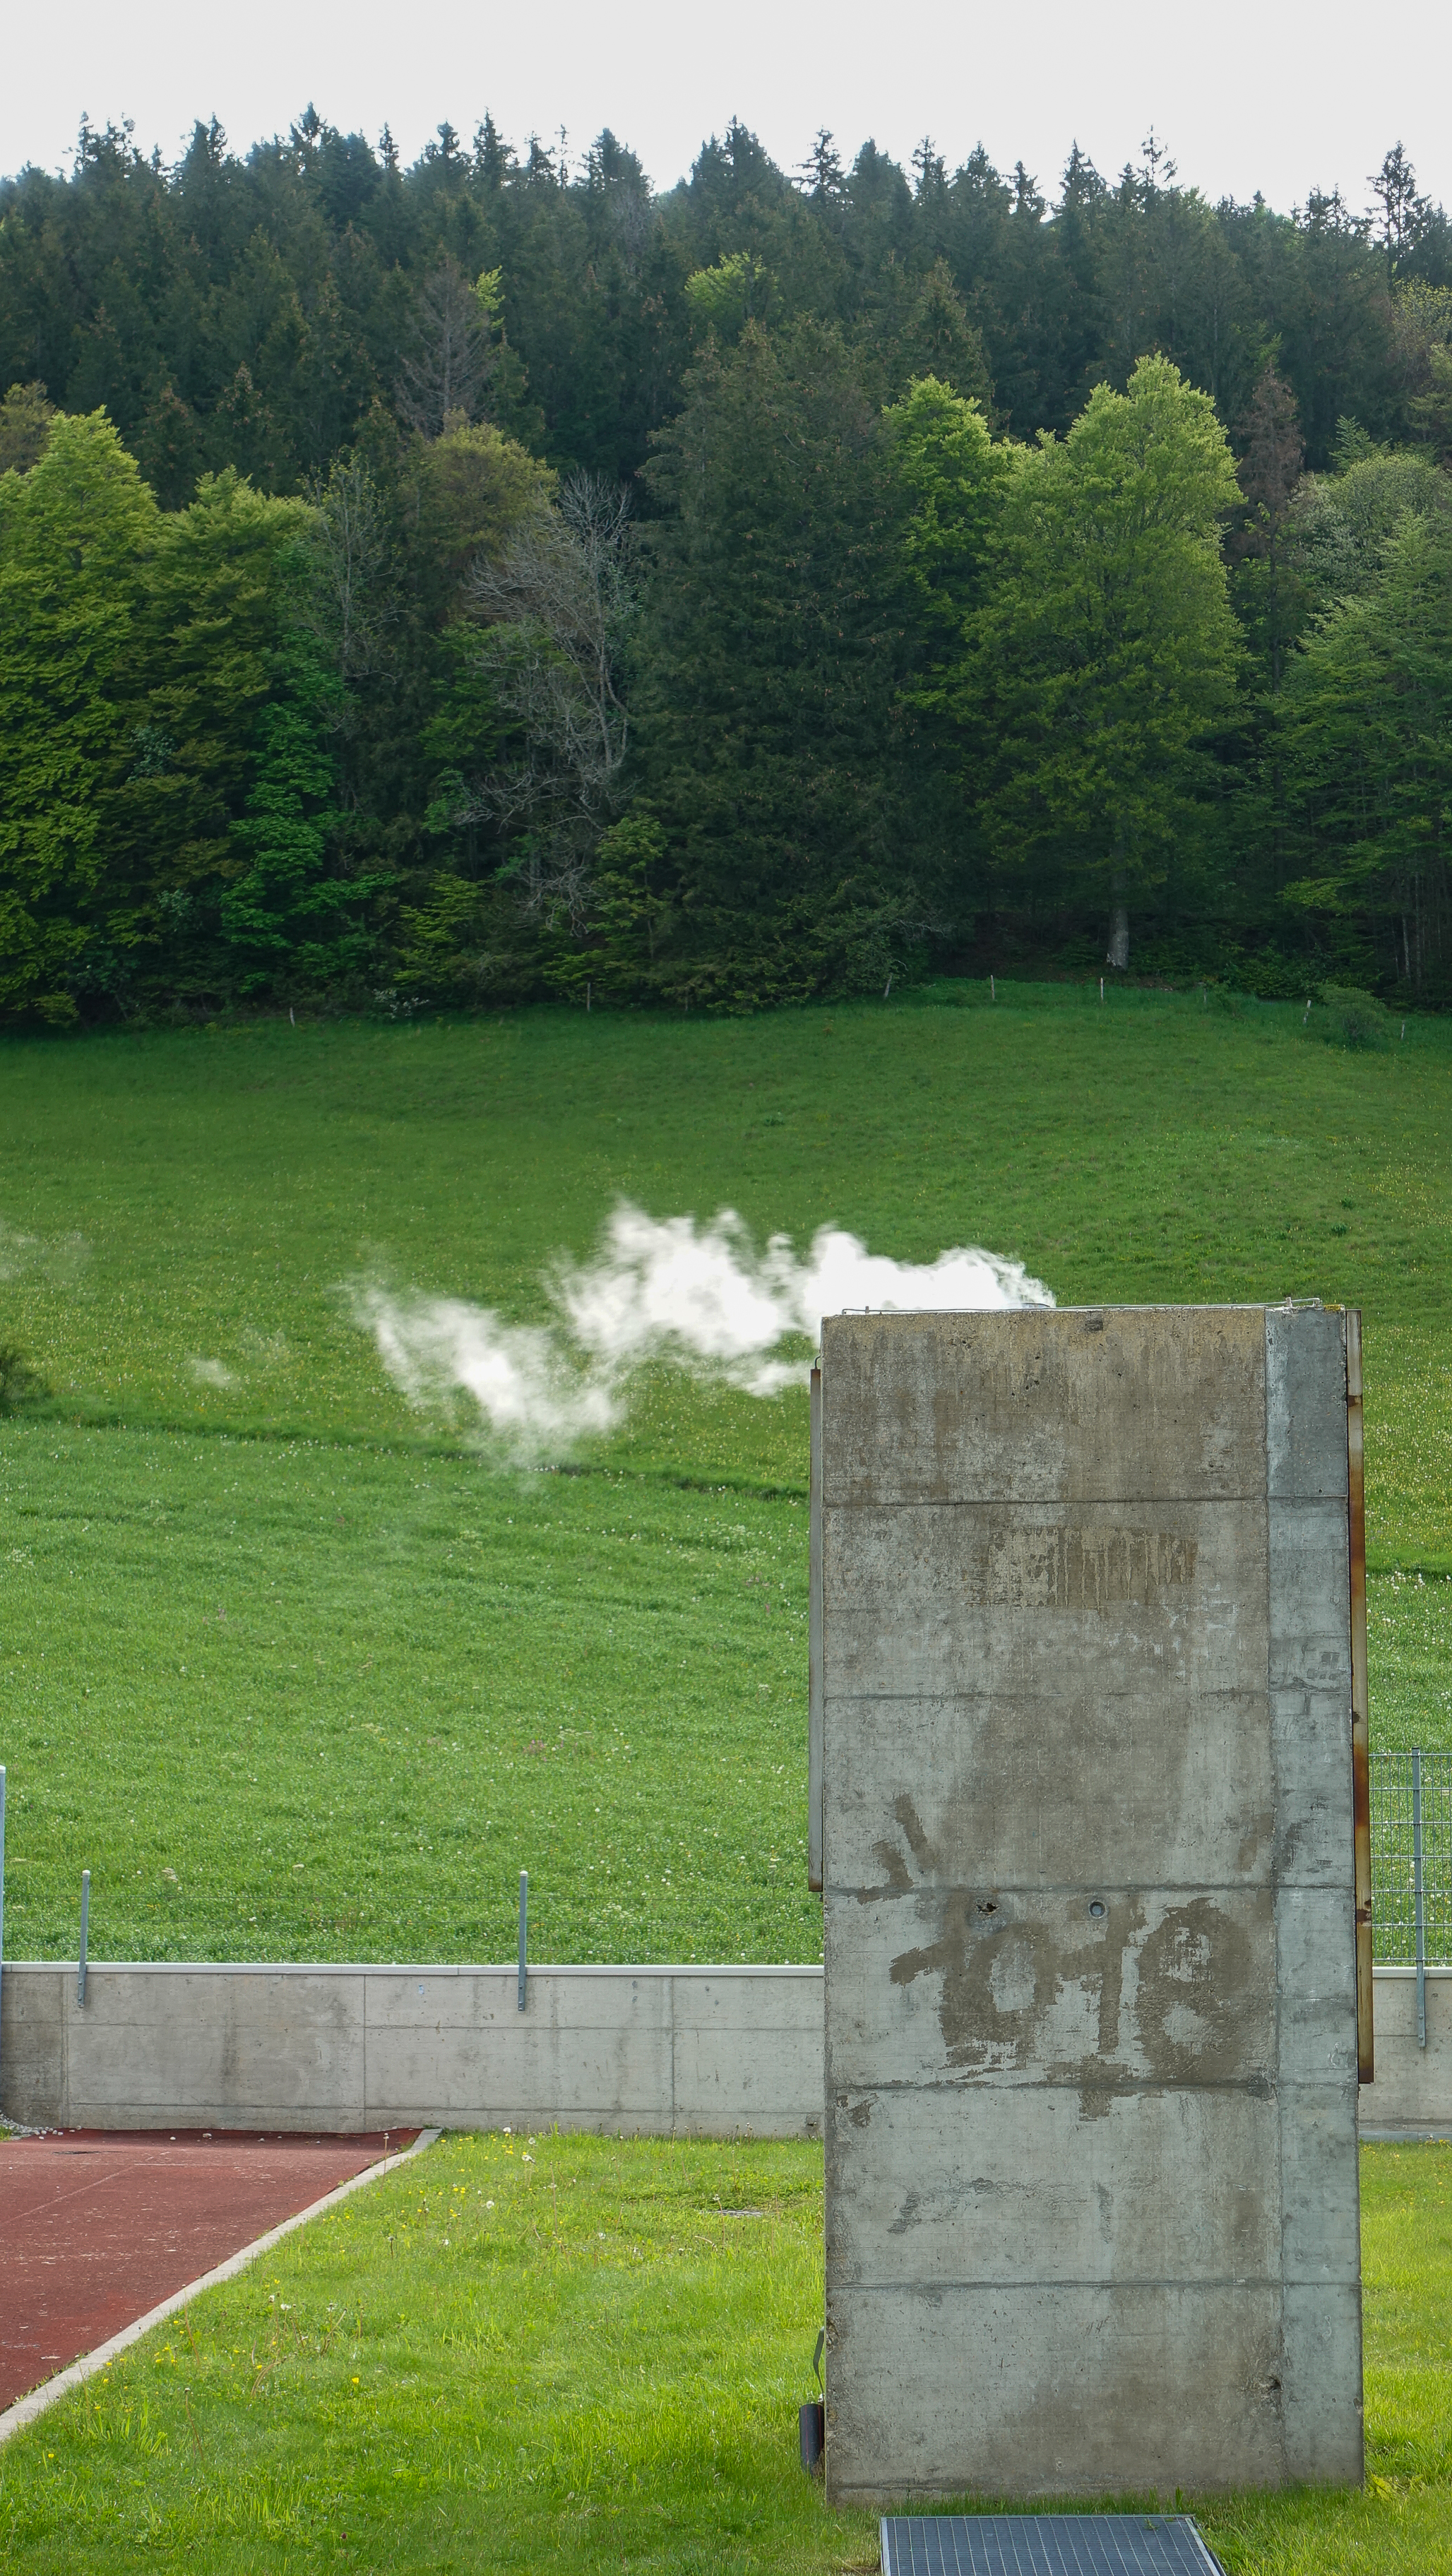
smoke, chimney, fire, concrete, embers, hot, factory, forest, water, plant, green, tree, natural landscape, land lot, vegetation, grass, biome, grassland, woody plant, landscape, groundcover, shrub, rural area, grass family, lawn, meadow, hedge, recreation, art, sky, landscaping, pasture, nature reserve, garden, reservoir, rock, trunk, font, yard, park, lake district, leisure, plantation